Frederick Boland

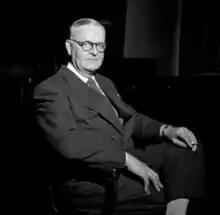
Boland in 1958

Frederick Henry Boland (11 January 1904 – 4 December 1985) was an Irish diplomat who served as the first Irish Ambassador to both the United Kingdom and the United Nations.